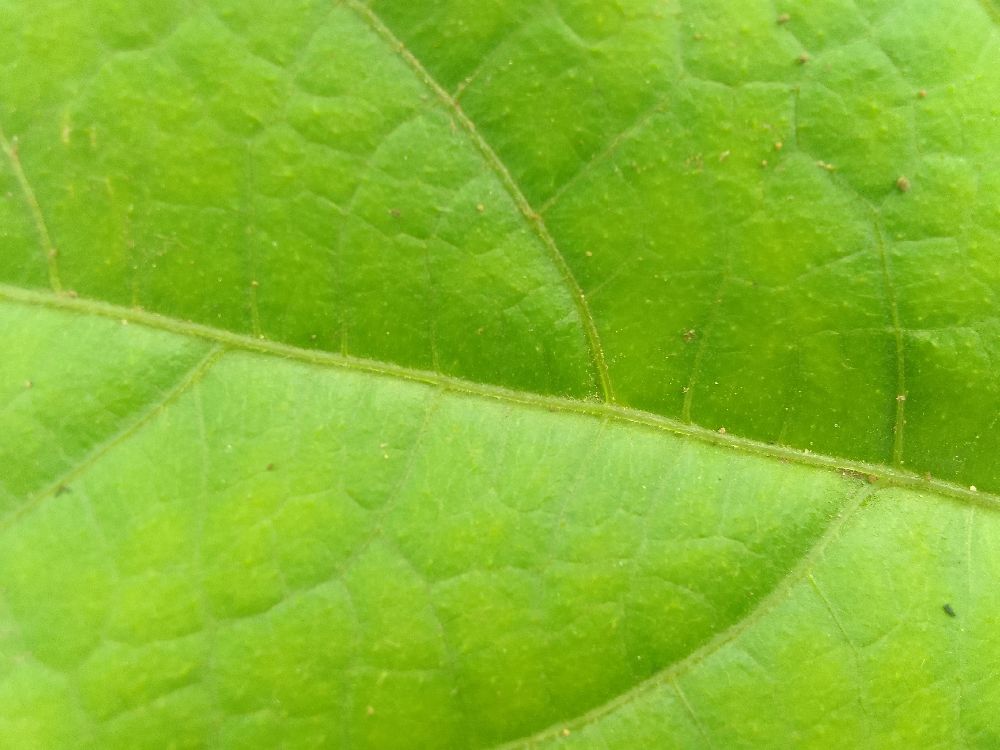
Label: healthy